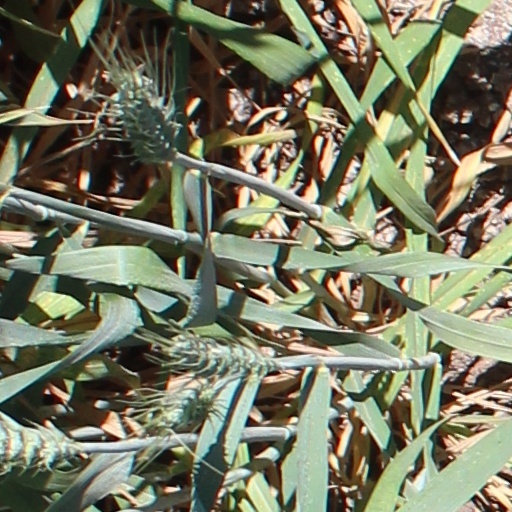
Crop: wheat